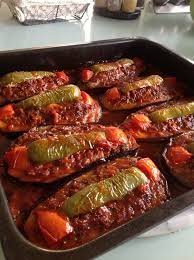
Yemek: karniyarik